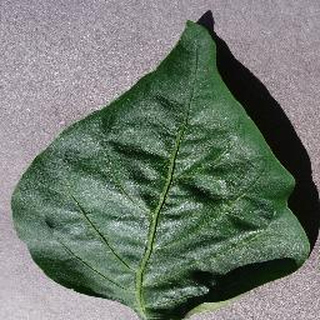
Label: healthy_bell_pepper